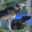
Label: wolf